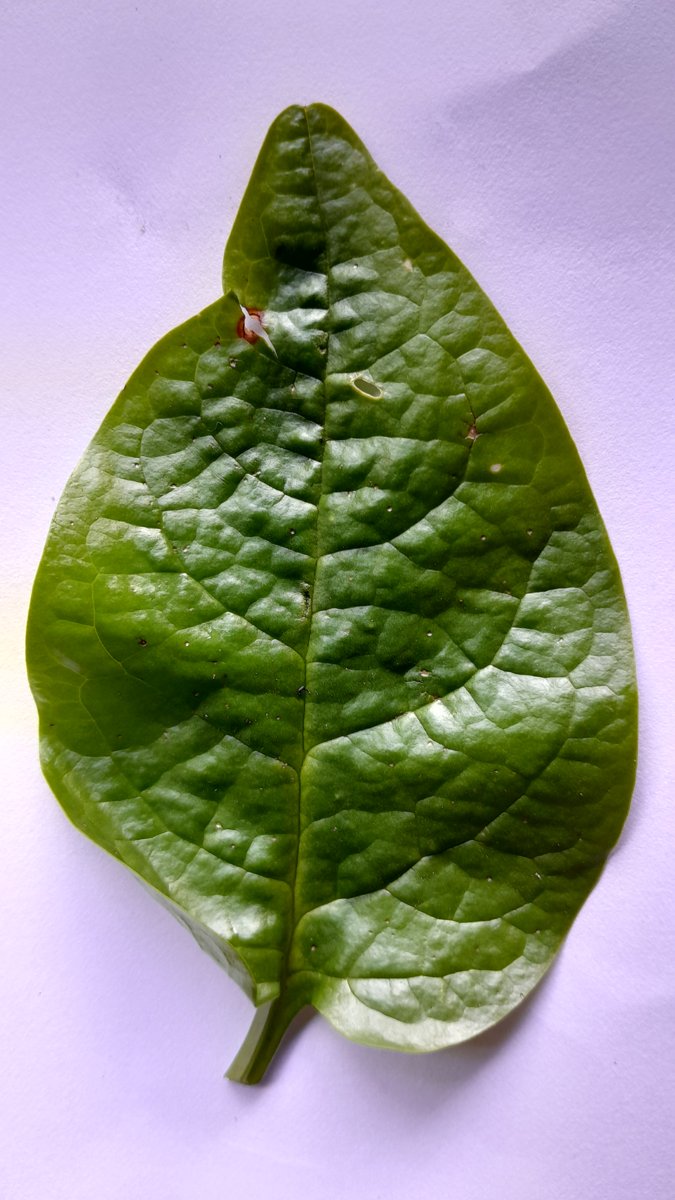
Label: Bacterial-Spot